Field goal

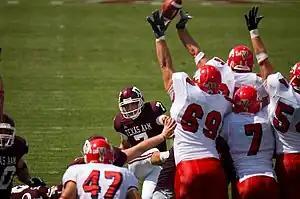
The Fresno State Bulldogs block a Texas A&M field goal attempt.

The measurement of a field goal's distance is from the goalpost to the point where the ball was positioned for the kick by the holder. In American football, where the goalpost is located at the back of the end zone (above the end line), the ten yards of the end zone are added to the yard line distance at the spot of the hold.